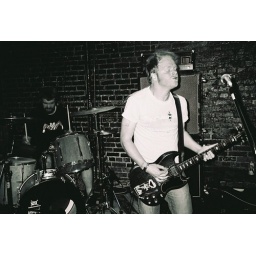
Photo by Matt Koroulis. Taken with 35mm black &amp;amp; white film.